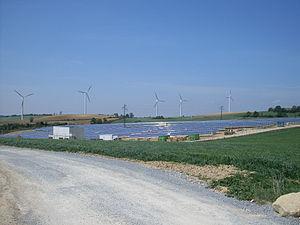
Panneaux solaires près d'Avignonet-Lauragais.
L'énergie solaire en France est constituée de trois filières énergétiques en développement rapide, bien qu'irrégulier, surtout depuis 2010.
Avignonet-Lauragais est une commune française située dans le département de la Haute-Garonne en région Occitanie.